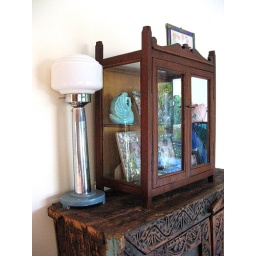
Vintage lamp bought in NZ. Antique Swati carved cabinet bought in London, England. Antique display cabinet bought in Ryton-On-Dunsmore England.